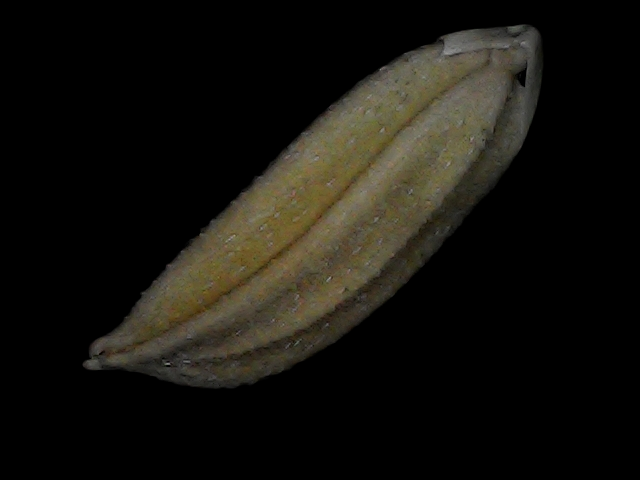
Rice variety: Bd72